Question: What color is the wall?
Tambaya: Menene launin bangon?
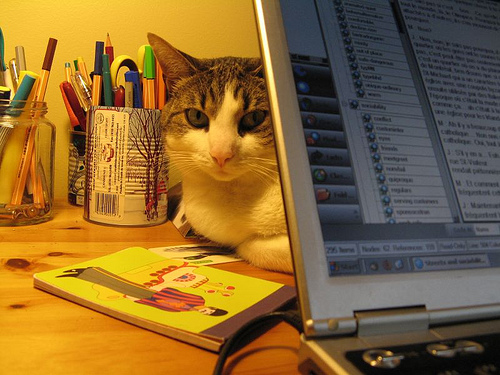
Answer: Yellow.
Amsa: Rawaya.